Hayashibara Museum of Art

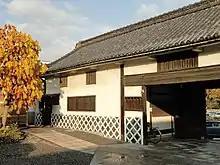
Hayashibara Museum of Art gateway

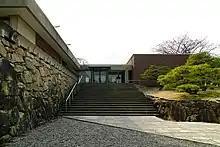
Main Hall

The is an art museum owned by the Hayashibara Group, and located at 2-7-15 Marunouchi, Kita-ku, Okayama, Japan. It is on the site of a former guesthouse beside the inner moat of Okayama Castle. Its 6,832 square meter interior was designed by Kunio Maekawa.